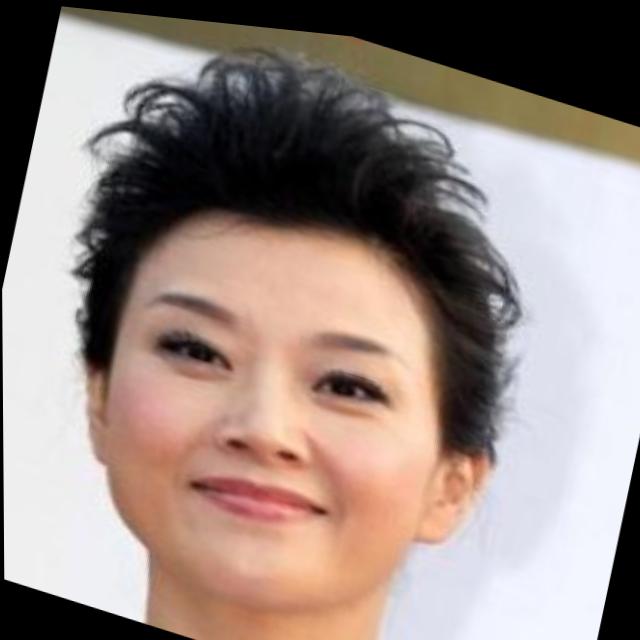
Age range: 45-64